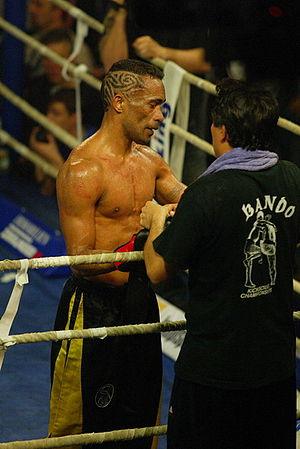
Marc Apelé avec son coach Jean-Roger Callière en 2006
Marc Apelé est un bandoïste français né en 1974 à Espiritu Santo, au Vanuatu. Il est ceinture noire 3ᵉ degré de thaing et ceinture noire 3ᵉ degré de boxes pieds-poings WKA & ISKA.